M. F. Saldanha

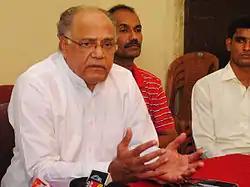
M. F. Saldanha discussing his Commission's findings at a press conference in 2011

Michael Francis Saldanha (born 13 February 1942), generally known as M. F. Saldanha, is a retired Indian judge of the Bombay High Court. Although retired from official duty, he conducted an unofficial investigation into the 2008 attacks on Christians in southern Karnataka and was outspoken against the protests and published a report in early 2011 investigating the attacks on Christian institutions and people, written up after he visited 413 locations, examined 673 witnesses and 2,114 victims of the attacks. He was strongly critical of the state government and police in his Saldanha Commission report and described the attacks as "state-sponsored terrorism" and concluded that "the attacks and incidents which took place were instigated and pre-planned. They were not only supported by the state but were also covered up for by the state." He was also critical of the official Bharatiya Janata Party government investigation and report into the attacks by B. K. Somasekhara, given that he said there was photographic and video evidence of police misconduct which the government commission had not identified.